Maltese heraldry

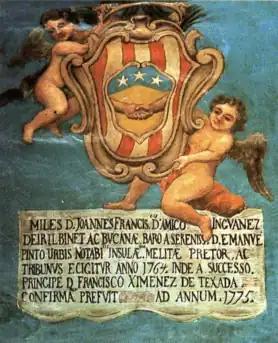
The coat of arms of Baron Gio Francesco D’Amico Inguanez, 1775

Most of these early titles and their corresponding coat of arms were feudal titles granted for military service to the crown, with some others being purchased.